Tomás Bulat

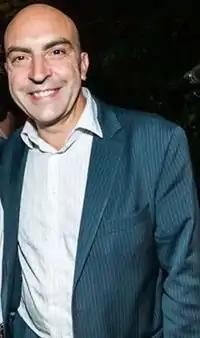
Bulat in 2013

Tomás Ariel Bulat (12 September 1964 – 31 January 2015) was an Argentine economist, journalist, writer, and professor. He was known for his report on channel A24. He wrote some books about the economy. Some of those books are "La economía de tu vida", "Estamos Como Somos" and "la Economía descubierta". Bulat was born in Buenos Aires.